Time Diver: Eon Man

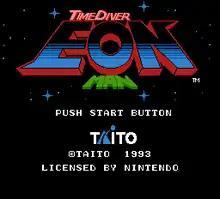
Title screen

Time Diver: Eon Man is a Nintendo Entertainment System video game developed by A.I. for Taito. Despite being completed in 1993, it was never commercially released. The game is completely finished, receiving a four-page strategy guide and review in issue 45 (February 1993) of Nintendo Power. Despite this, the game eventually disappeared from the Pak Watch section and was subsequently unproduced. "Time Diver: Eon Man" started life as a sequel to "Wrath of the Black Manta", according to an interview the Game Developer Research Institute conducted with the game's planner.